Jonestown, Coahoma County, Mississippi

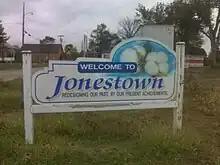
Jonestown sign

As of the census of 2000, there were 1,701 people, 491 households, and 364 families residing in the town. The population density was . There were 514 housing units at an average density of . The racial makeup of the town was 96.30% African American, 2.59% White, 0.06% Asian, 0.06% Pacific Islander, 0.24% from other races, and 0.76% from two or more races. Hispanic or Latino of any race were 0.47% of the population.